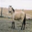
Label: horse